Ursula Staudinger

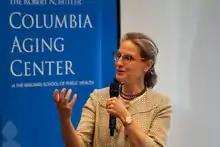

Ursula M. Staudinger (born April 3, 1959 in Nuremberg, West Germany) is a German psychologist and researcher of aging. She is the rector of the Technical University of Dresden (TUD). She was Professor of Sociomedical Sciences and Professor of Psychology at the Robert N. Butler Columbia Aging Center at Columbia University. Between 2013 and 2017 Staudinger was the founding director of the Robert N. Butler Columbia Aging Center and president of the affiliated International Longevity Center.